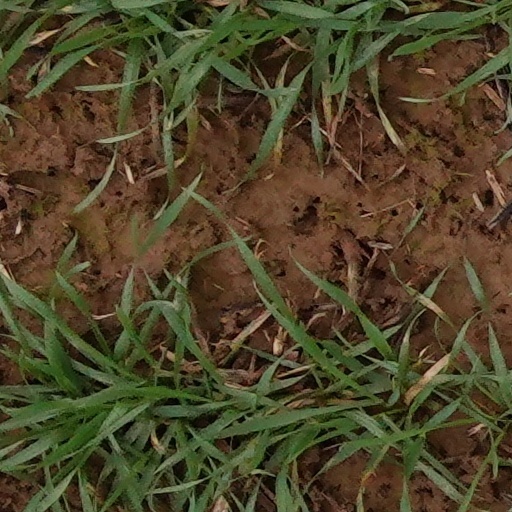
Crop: wheat